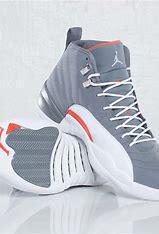
Brand: Jordan
Model: 12 Retro